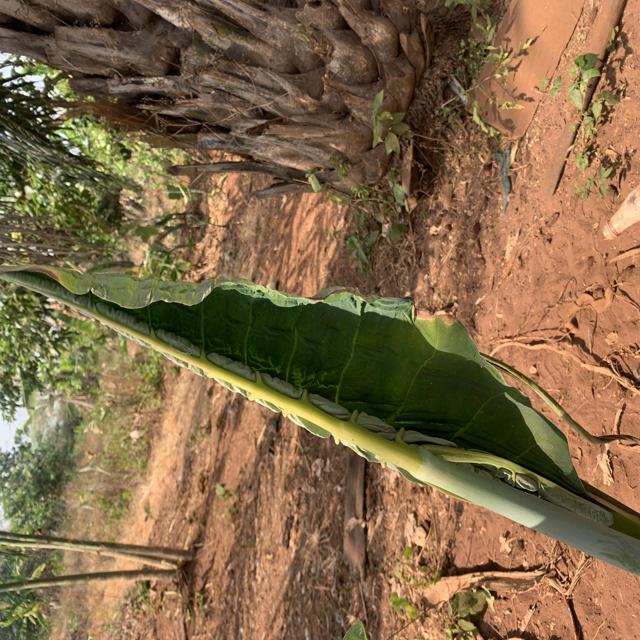
Label: Healthy